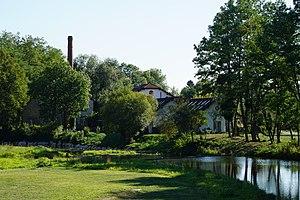
Une ancienne usine de Vouhenans 70.
Vouhenans est une commune française, située dans le département de la Haute-Saône en région Bourgogne-Franche-Comté.